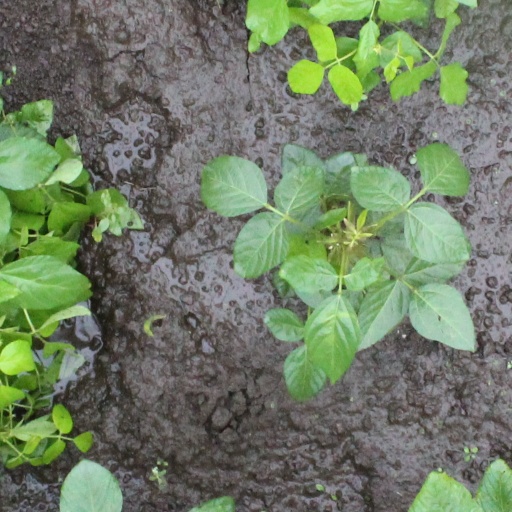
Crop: soybean